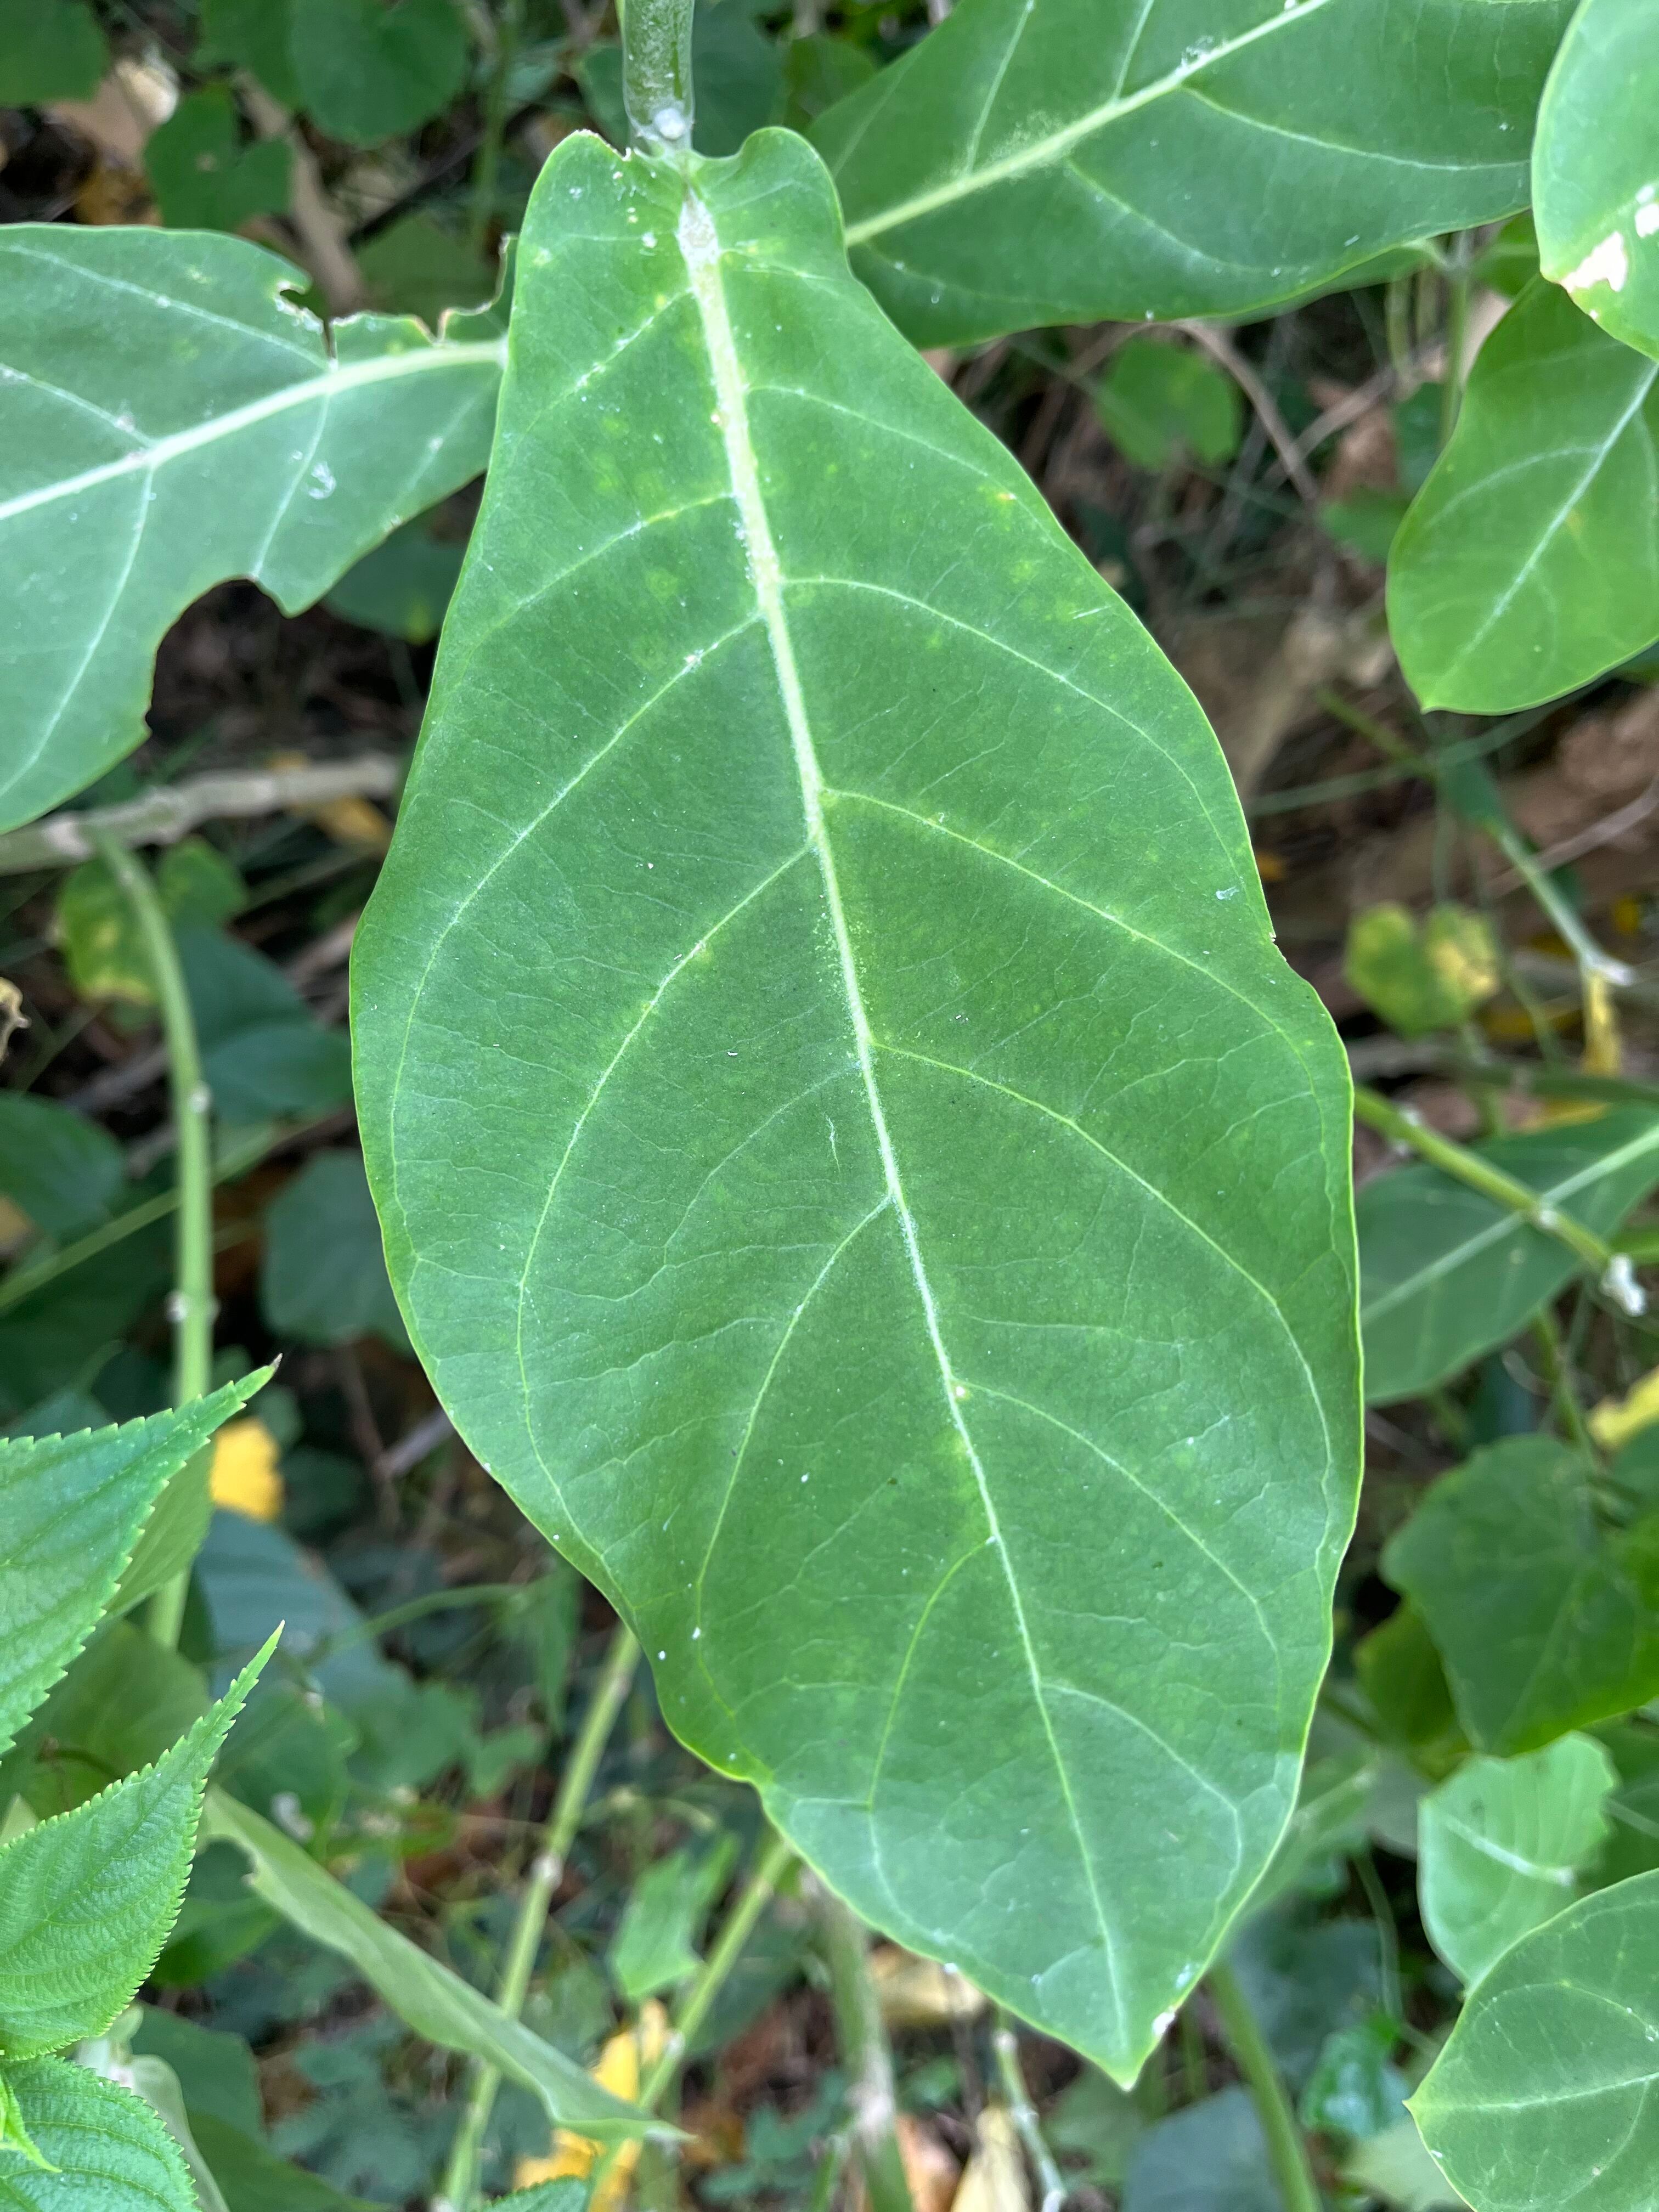
Plant species: calotropis-gigantea